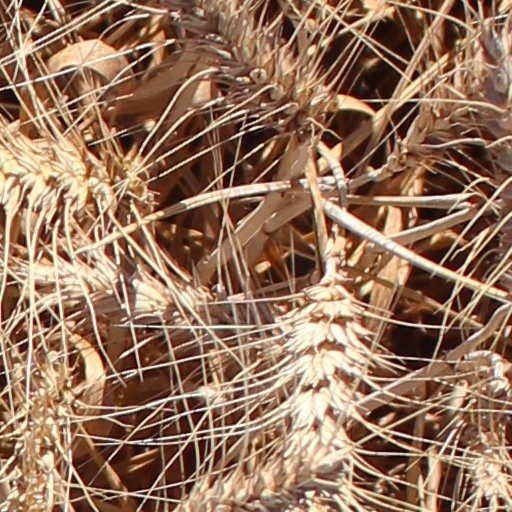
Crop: wheat